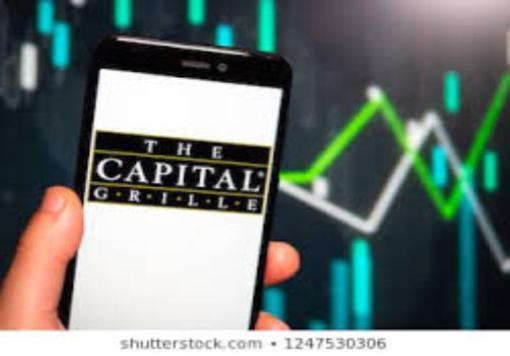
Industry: Food